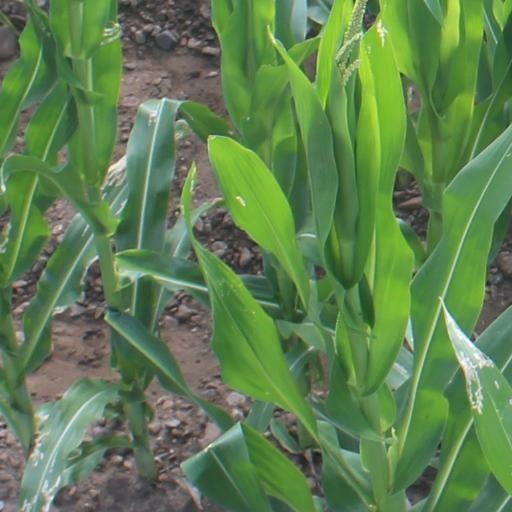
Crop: maize; corn